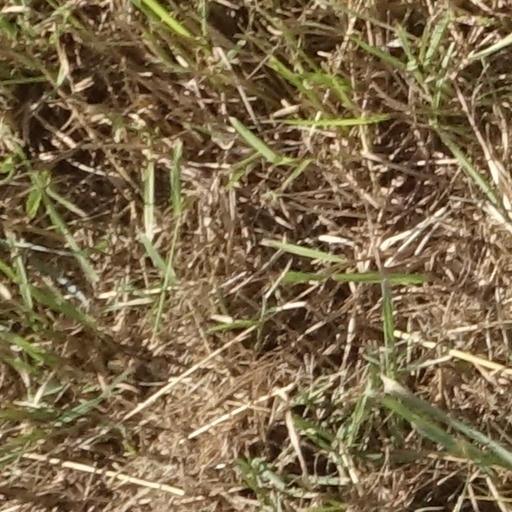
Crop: sorghum